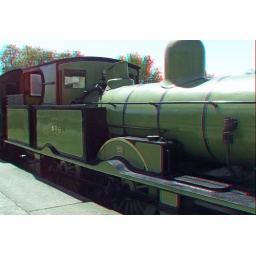
Bluebell Railway Horsted Keynes Station in anaglyph 3D stereo red cyan glasses to view